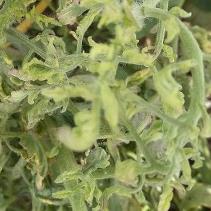
Crop: Tomato
Condition: virosis-d